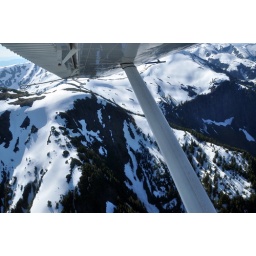
View through the window of a DeHavilland Beaver floatplane flying over Ketchikan, Alaska.